Texas Vampires

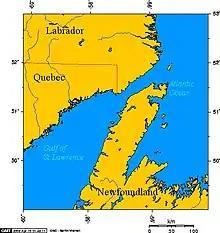
Map of Newfoundland and Labrador

The Texas Vampires were a name given to a group of researchers from Baylor College of Medicine who in 1998 conducted a study on arrhythmogenic right ventricular dysplasia (ARVD) among the population of Grand Falls-Windsor, Newfoundland and Labrador, Canada. The study team was led by Dr. Robert Roberts (cardiologist), who was president and CEO of the University of Ottawa Heart Institute from 2004 to 2014.